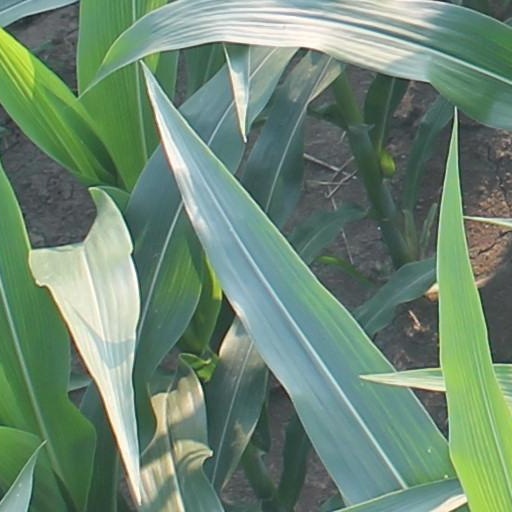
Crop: maize; corn